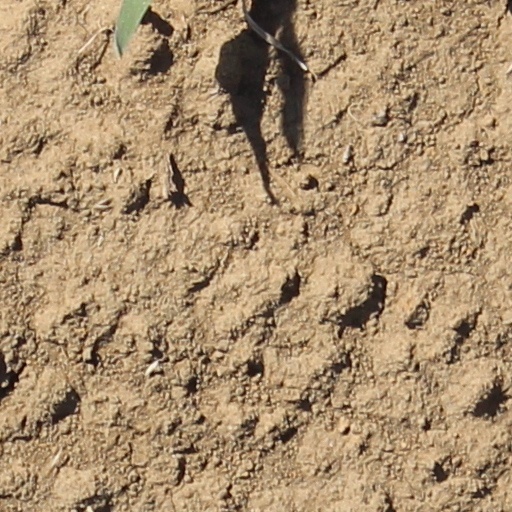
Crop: wheat